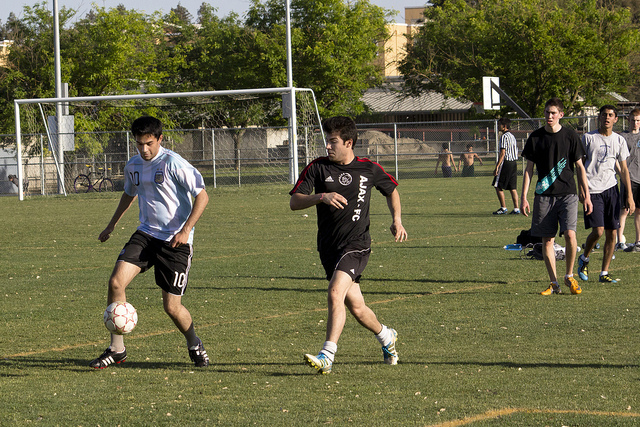
một người đàn ông trên sân bóng chơi với một quả bóng đá